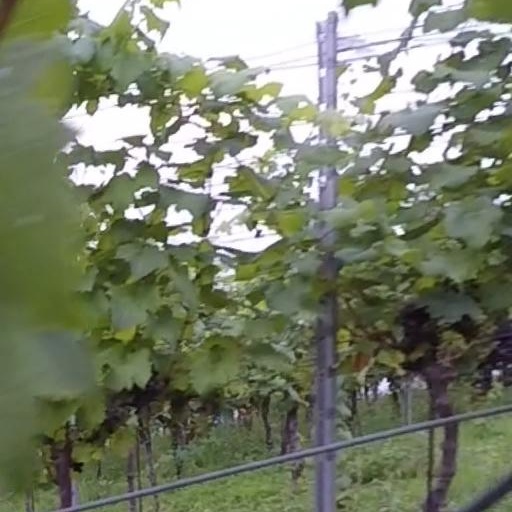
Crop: grape